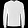
Label: Pullover